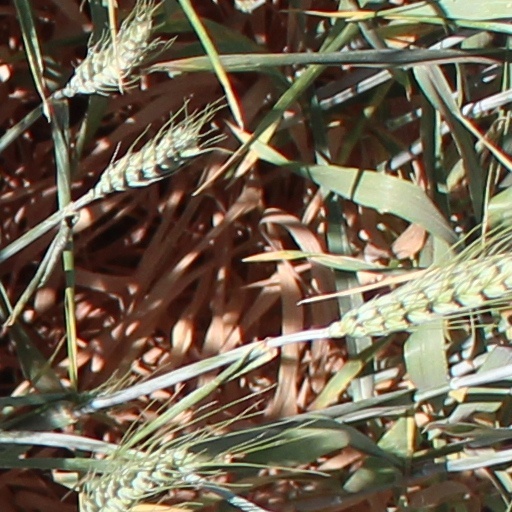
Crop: wheat